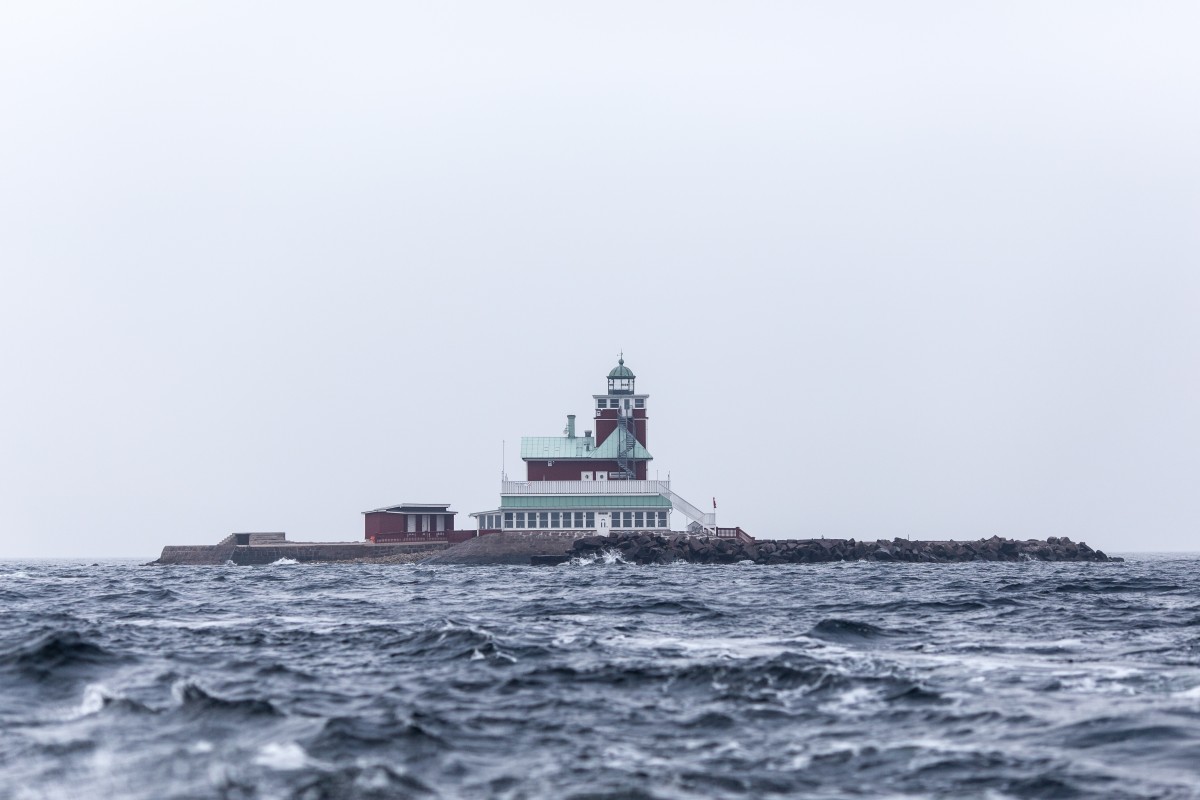
Tags: coast, water, ocean, remote, vehicle, tower, island, arctic, cargo ship, ferry, channel, tugboat